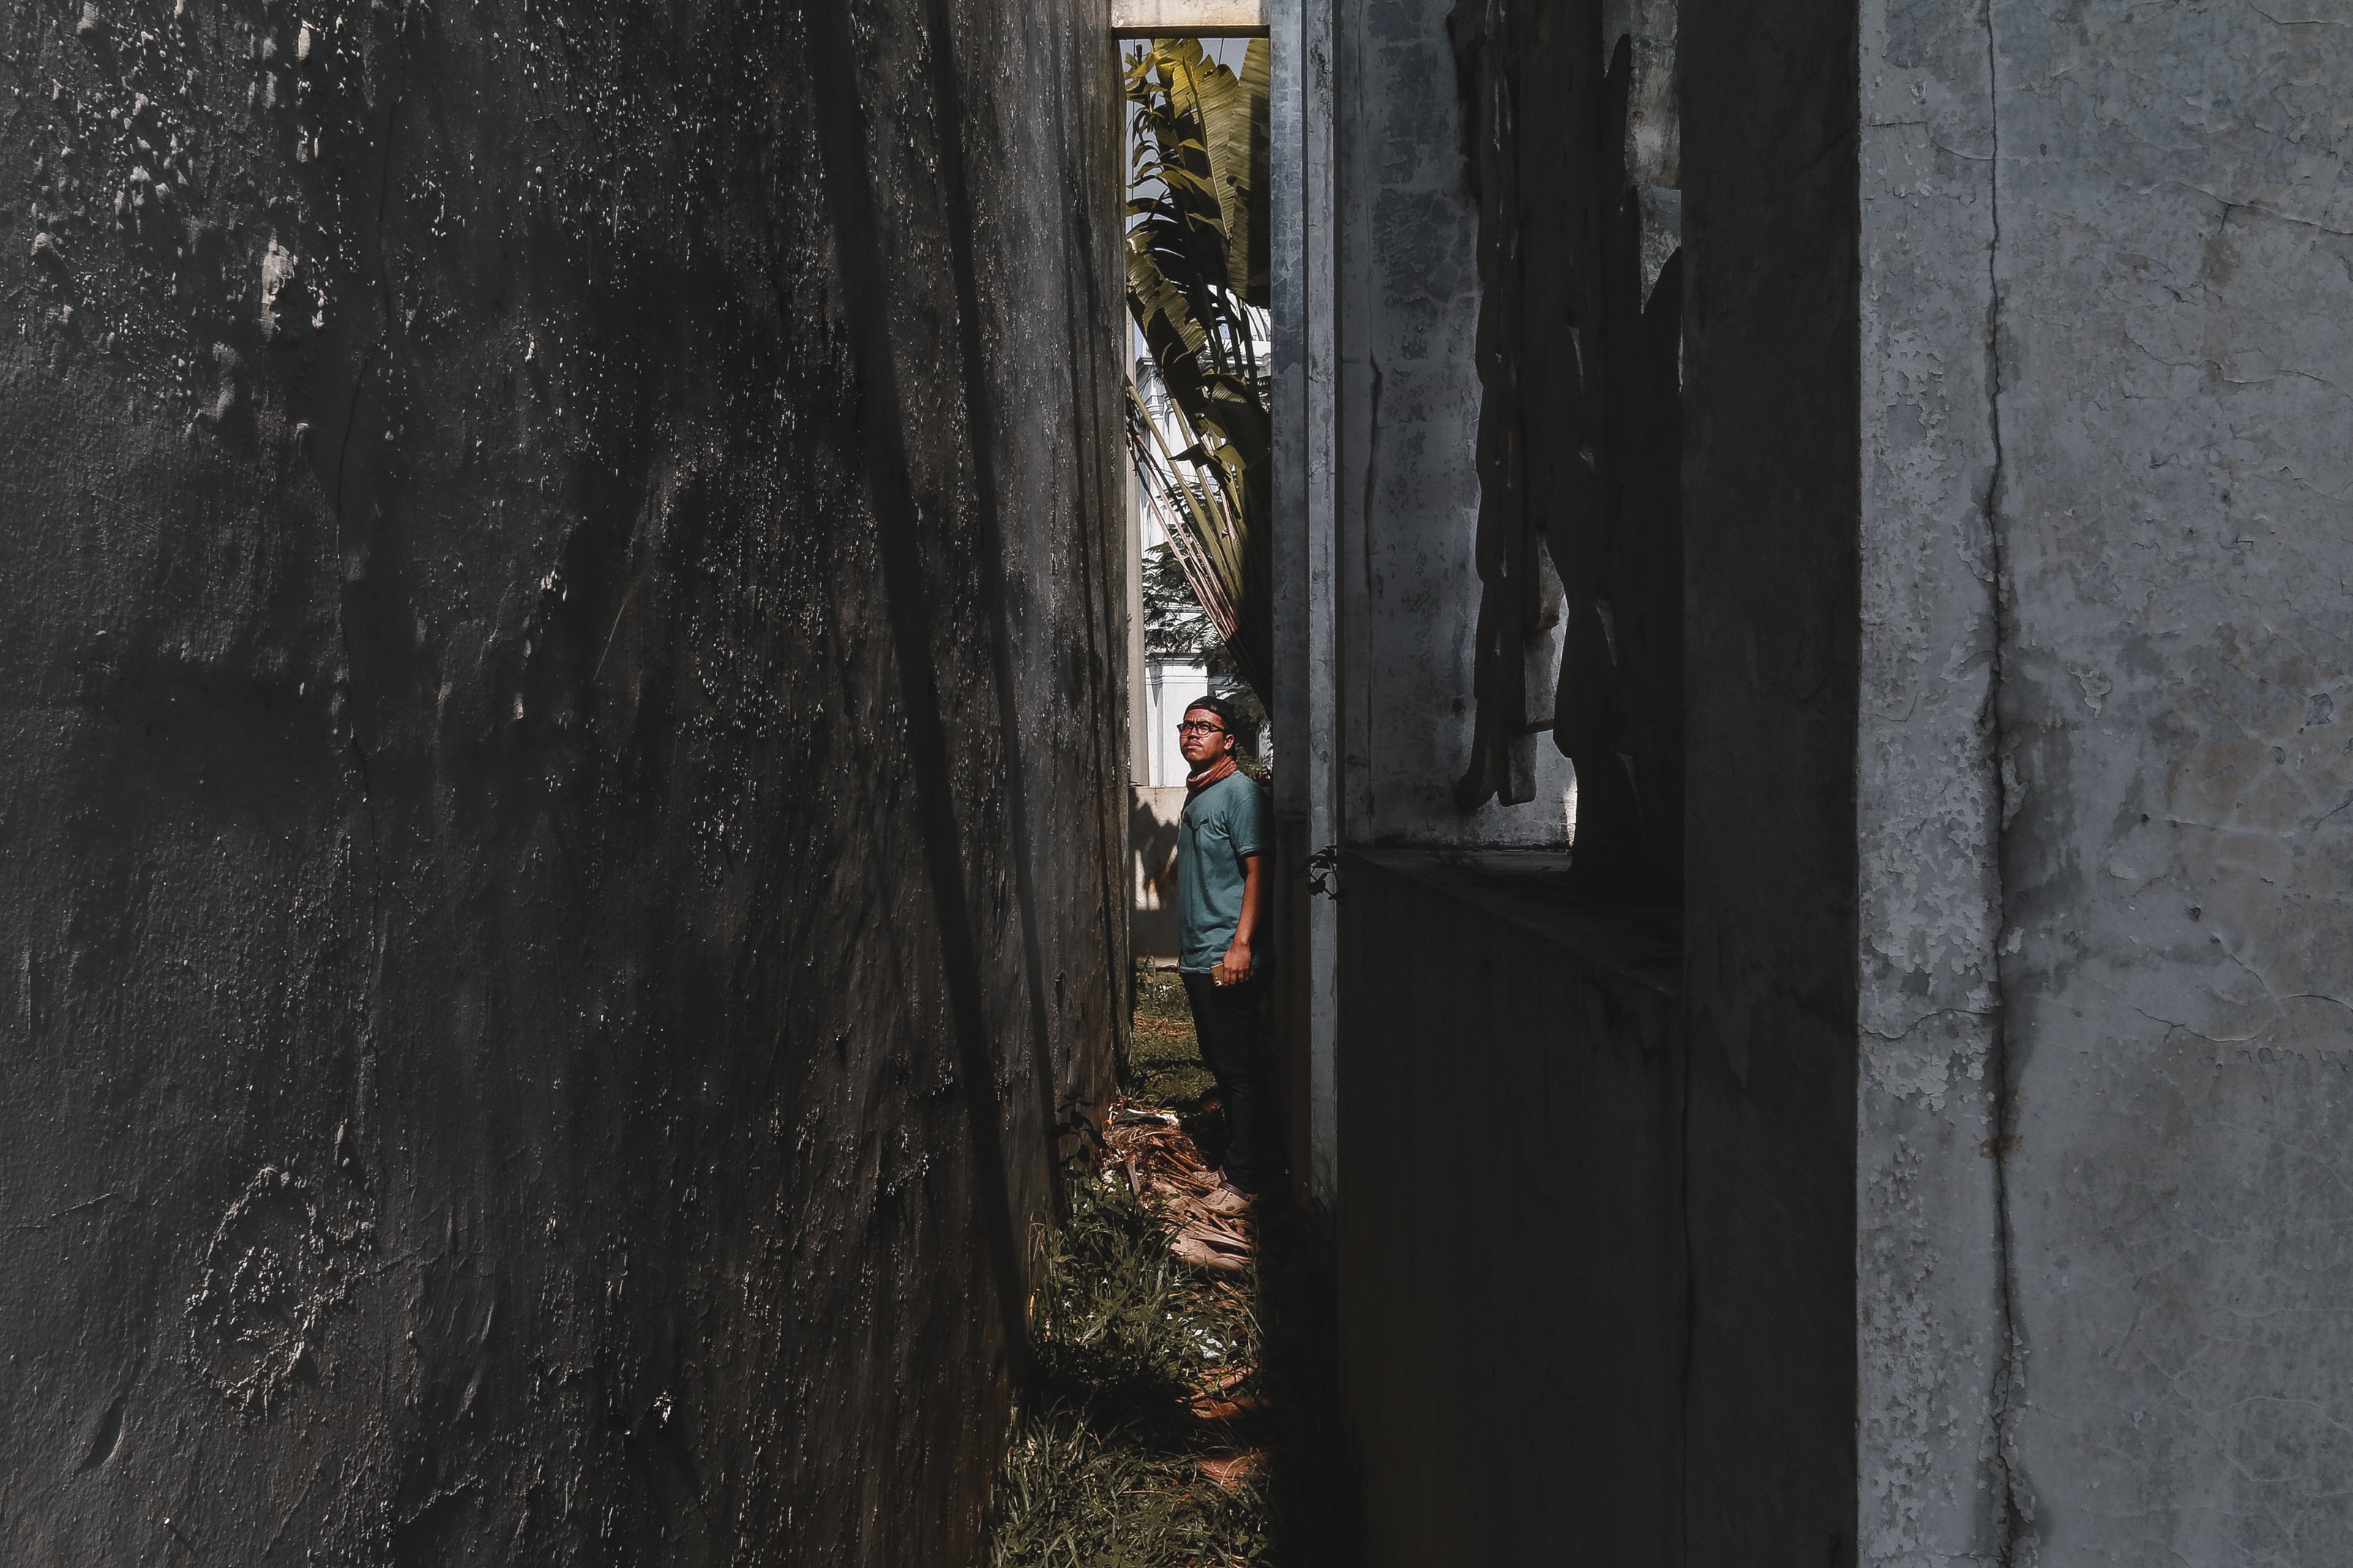
rock, winter, wood, road, street, alley, wall, darkness, black, season, temple, infrastructure, urban area